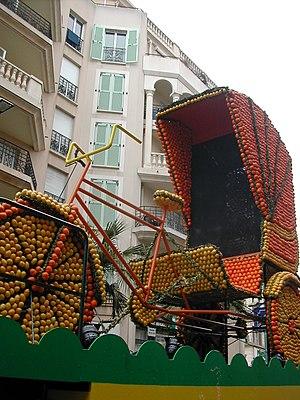
Carnaval de Menton